Bathurst Old School of Arts Library Collection

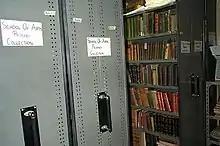
The collection is housed in the compactus at Bathurst City Library

The Old Bathurst School of Arts Collection numbers approximately 2000 books or about 7% of the estimated 30,000 books held by the library in its heyday. The collection is currently stored in a compactus (accessed through another compactus) within the staff-only area of the Bathurst City Public library.